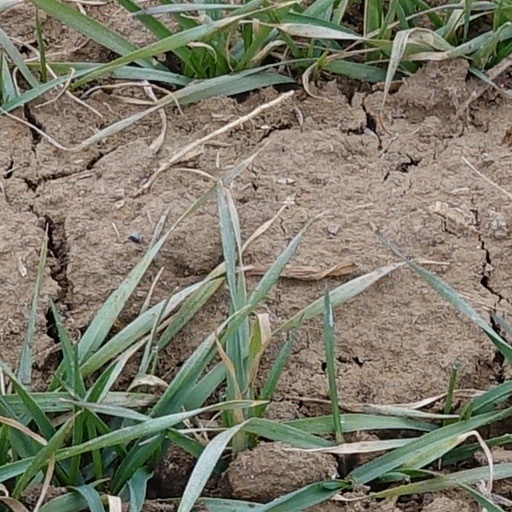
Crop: wheat